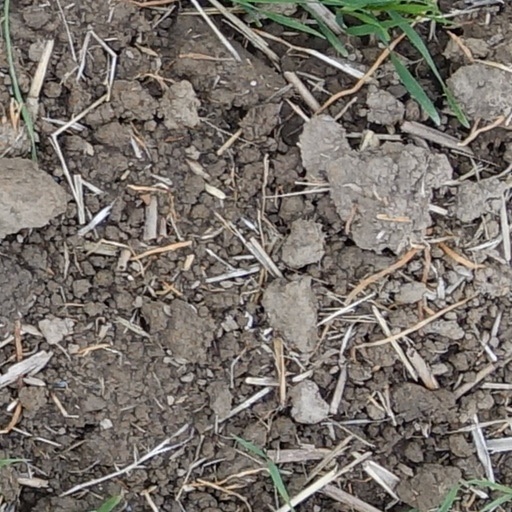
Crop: wheat